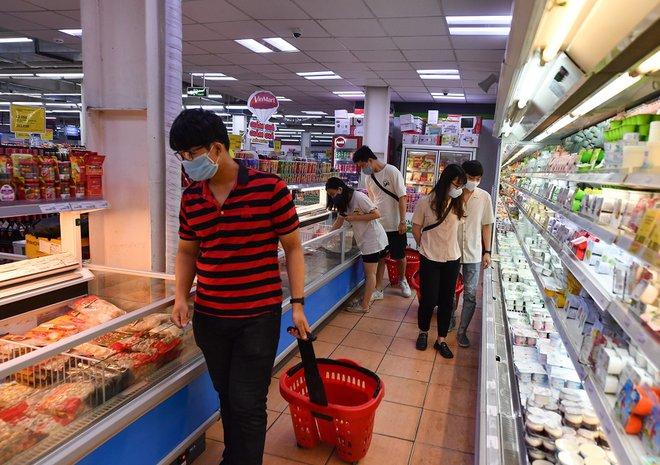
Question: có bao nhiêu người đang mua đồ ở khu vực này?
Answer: có năm người đang mua đồ ở khu vực này